Zorica (princess)

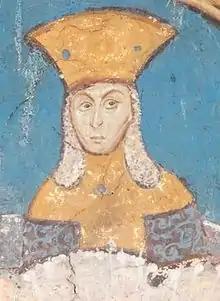
Zorica (Carica) at the Nemanjić family tree fresco, Visoki Dečani (1346).

Zorica (July 1308) or Carica, (also Zaritsa, Zariza) was a Serbian princess, the daughter of King Stefan Milutin (r. 1282–1321) and Queen Elizabeth of Hungary. Her father planned to marry her to Charles, the son of Charles, Count of Valois, having signed an agreement in Serbia in July 1308, however, after Milutin's unsuccessful southward military operations and sabotage of the mission of the Papal legates sent into Serbia, Charles of Valois pulled out. She is depicted in frescos at Gračanica and Visoki Dečani.